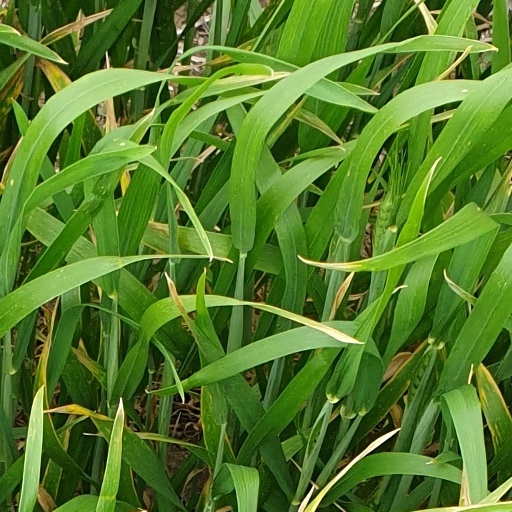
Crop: wheat